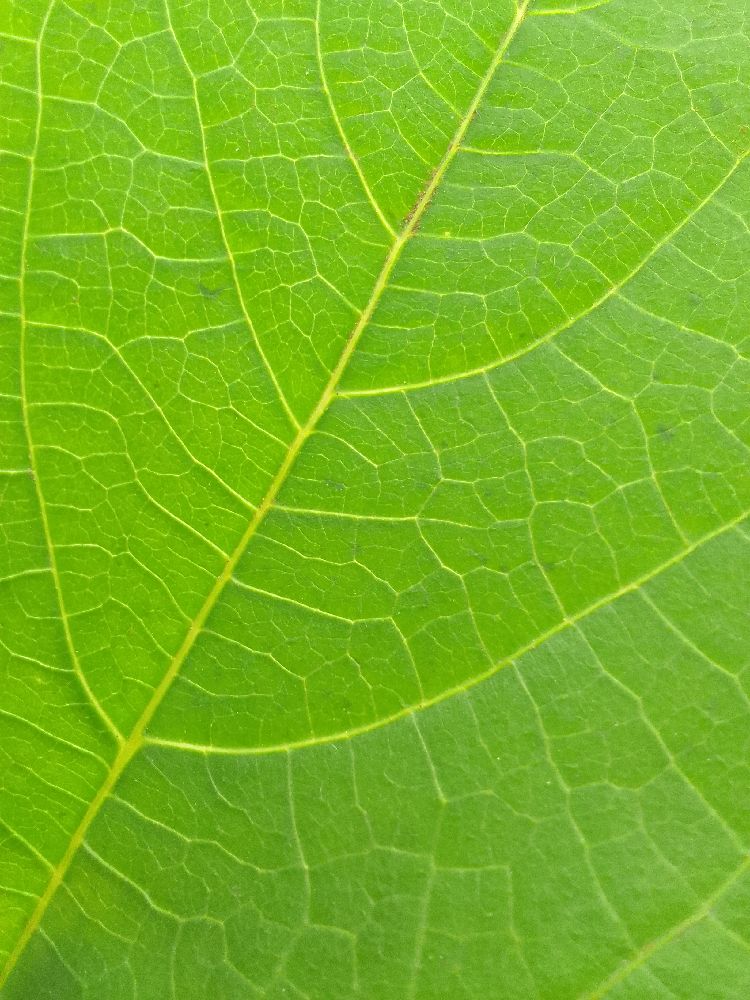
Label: healthy